Samuel Clarke Farm

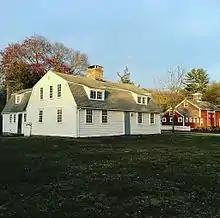
Samuel Clarke Farmhouse - Today

The Samuel Clarke House is a residential structure dating to , one of the earliest surviving houses in the State of Rhode Island, US. It is the central building of the "Samuel Clarke Farm", now a 40-acre parcel in Kenyon, Rhode Island, within the town of Richmond. The farm is bordered to the west by the Beaver River. This property was originally part of a larger parcel, one mile wide and five miles long, that was sold in 1662 by the Niantic Sachem Wanumachon in a historic land transaction known as the Stanton Purchase.